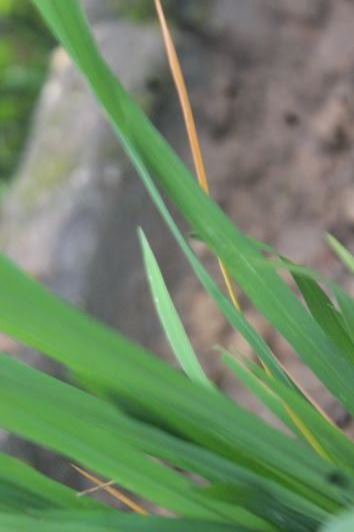
Disease: Tungro